Andrey Minakov

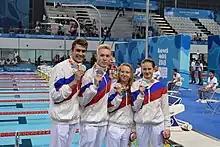
Mixed 4×100 metre medley relay silver medal team

When he was 16 years old, Minakov competed at the 2018 Summer Youth Olympics in Buenos Aires, Argentina, winning six gold medals and one silver medal. Minakov set a new national record of 51.12 seconds in the 100 metre butterfly and won the gold medal, touching ahead of silver medalist in the event Kristóf Milák of Hungary. In addition to the national record, Minakov helped set a new world junior record of 3:35.17 in the final of the 4×100 metre medley relay, swimming the butterfly leg of the relay and splitting a time of 51.14 seconds. He won a gold medal in the 4×100 metre mixed freestyle relay in 3:28.50, splitting a 49.60 for the second leg of the relay in the final. In the 4×100 metre freestyle relay Minakov anchored the relay in 48.93 seconds, contributing to the final time of 3:18.11 with Kliment Kolesnikov, Daniil Markov, and Vladislav Gerasimenko.